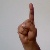
The image shows a hand gesture representing the letter 'D' in Indian Sign Language.